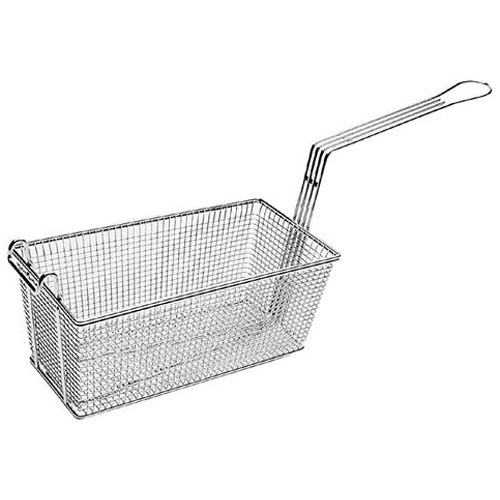
PTP6072185 Pitco - Triple Fryer Basket for Quality Frying
The PTP6072185 by Pitco is the ultimate triple fryer basket designed to enhance your frying experience. Perfectly sized for various models, this basket ensures efficiency and convenience while cooking. Durable archer wire construction for long-lasting use NSF approved for safety and health compliance Dimensions: 17-1/8" L x 5-3/4" W x 6-1/8" D Replaces Part Number Dean: 2612, 803-0023, 803-0185, 803-0280, 8030023, 8030185, 8030280, S2160 Frymaster: 2612, 803-0023, 803-0185, 803-0280, 8030023, 8030185, 8030280, FM2612, FM803-0023, FM803-0185, FM803-0280, FM8030023, FM8030185, FM8030280, FMS2160, S2160, S2612 Prince Castle: 676-7, PC676-7 Magikitch'N: P6072185 Pitco: P6072185, PTP6072185 Specifications Material: Archer wire Compatibility: Fits Pitco, Frymaster, and Dean fryers Origin: Made in the USA
Brand: b2bfsi.com
Category: Home & Garden > Kitchen & Dining > Kitchen Appliance Accessories > Deep Fryer Accessories > Deep Fryer Baskets